Aarne Valkama

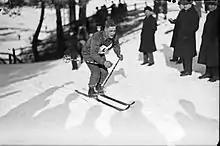
Aarne Valkama in 1937

Aarne Valkama (1909 – 12 November 1969) was a Finnish nordic combined skier who competed in the 1930s. He won a bronze medal in the individual event at the 1937 FIS Nordic World Ski Championships in Chamonix.